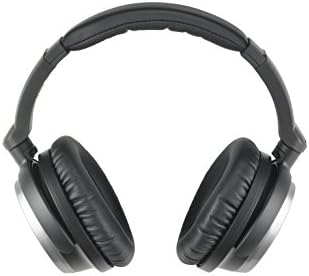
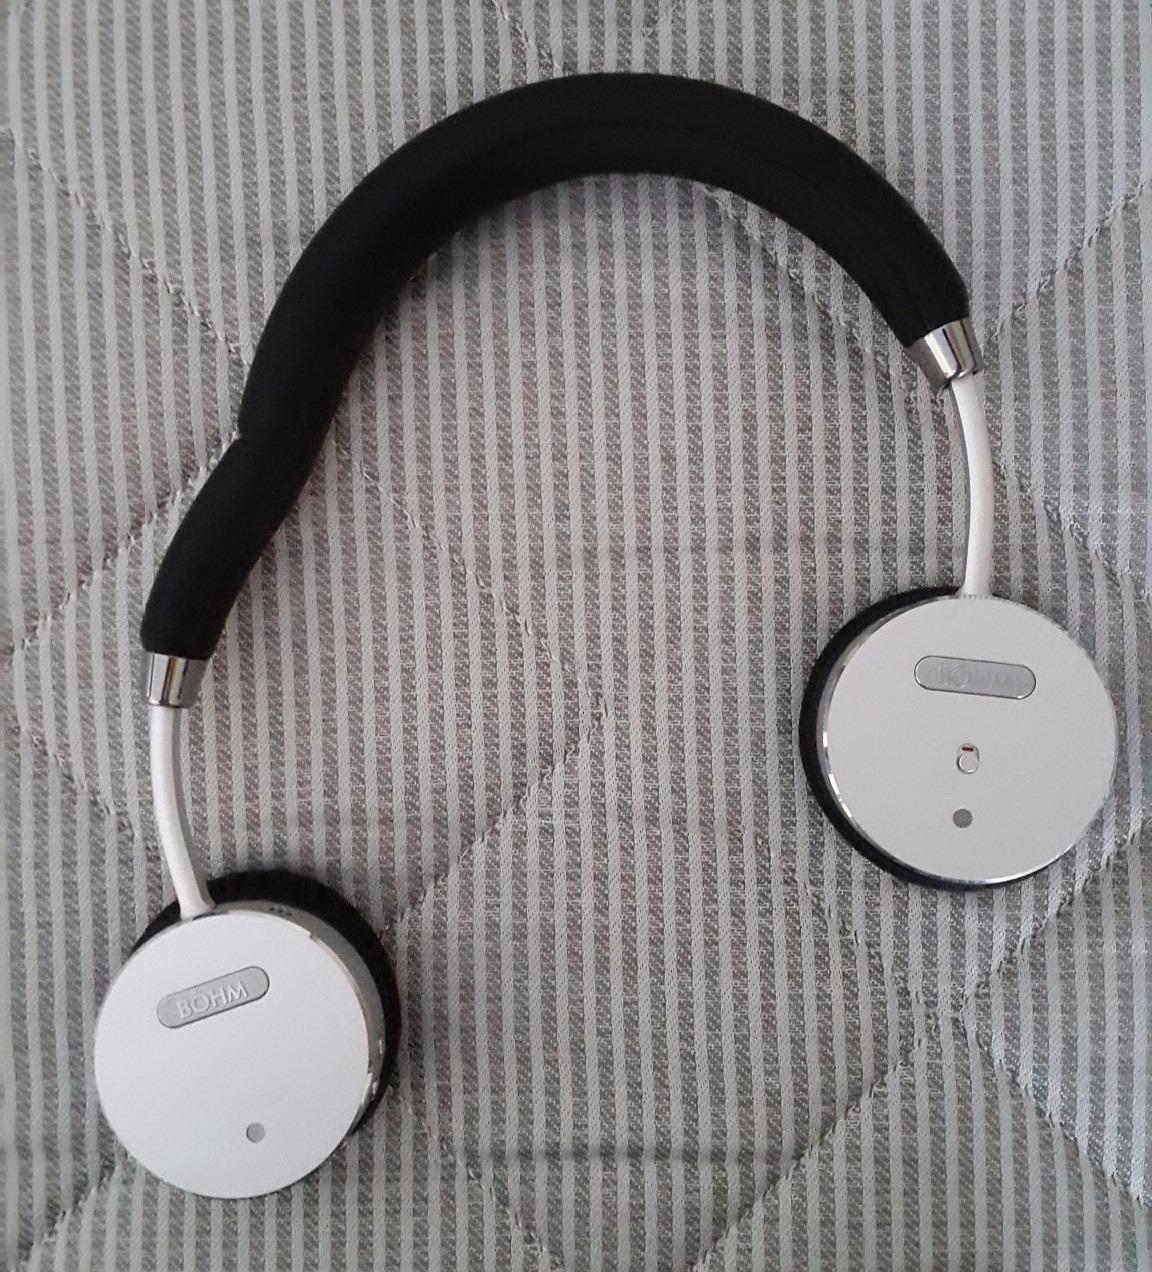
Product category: headphones
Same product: no